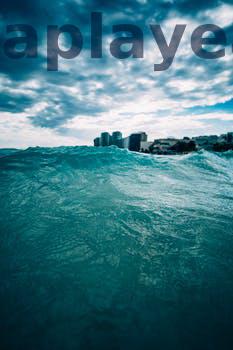
Label: Watermark